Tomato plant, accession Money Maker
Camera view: tilt-top (135 deg); turntable rotation: 30 degrees
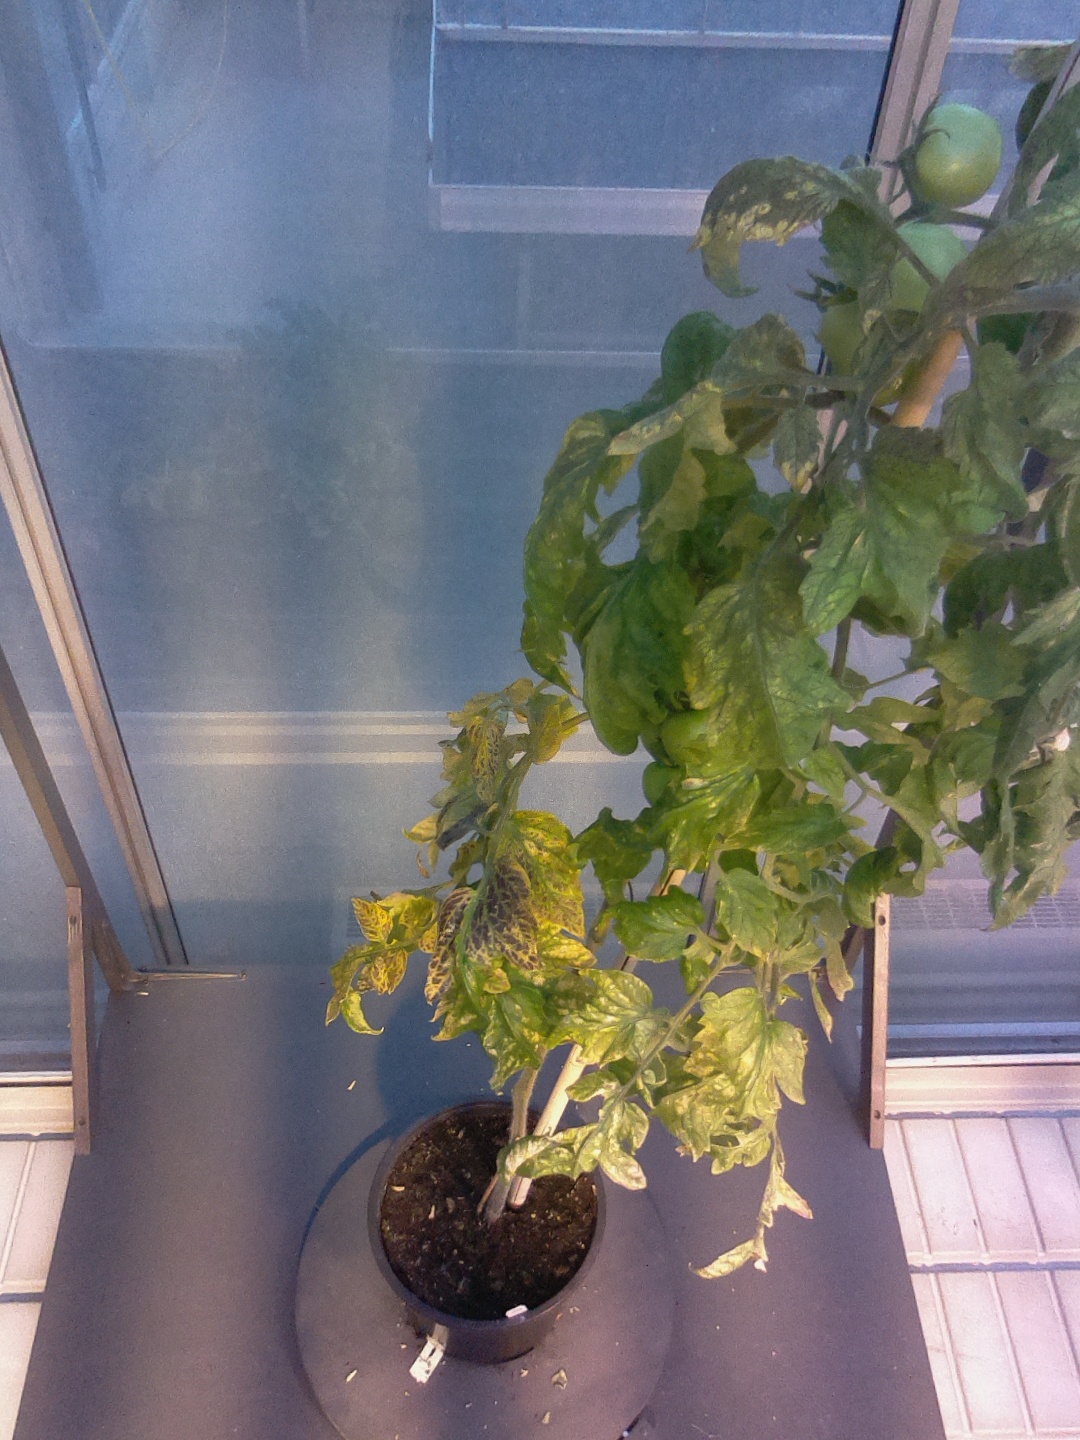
BBCH growth stage 79: 90% -100% of final fruit size